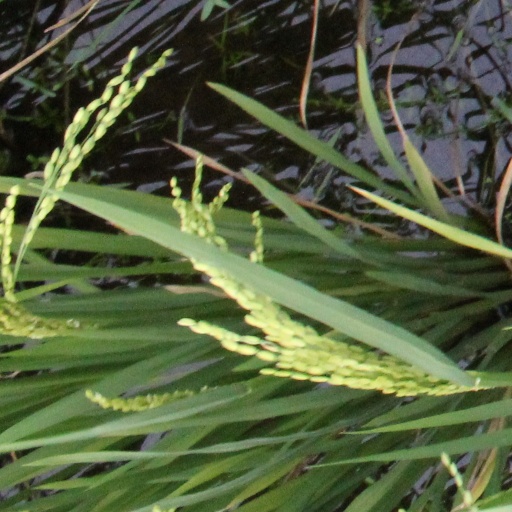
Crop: rice